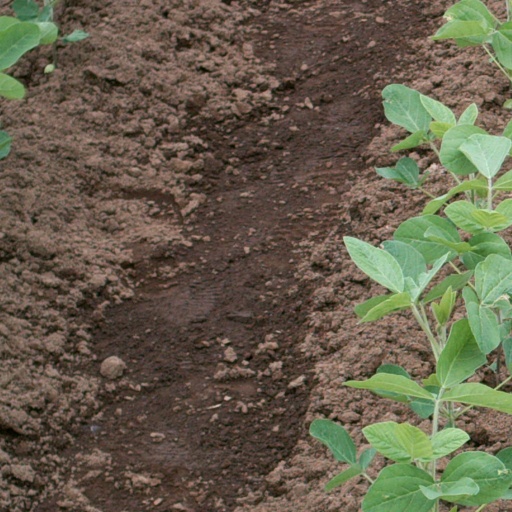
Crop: soybean